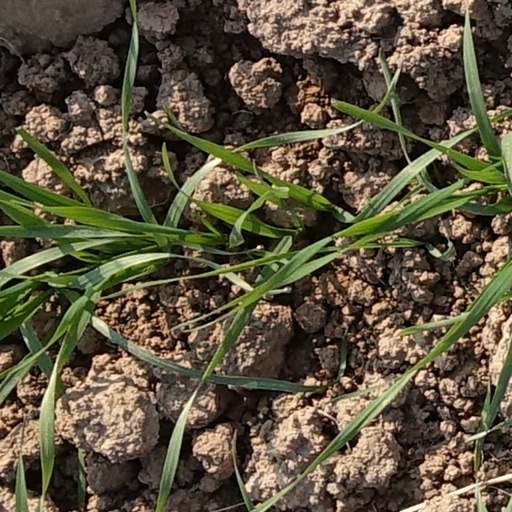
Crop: wheat